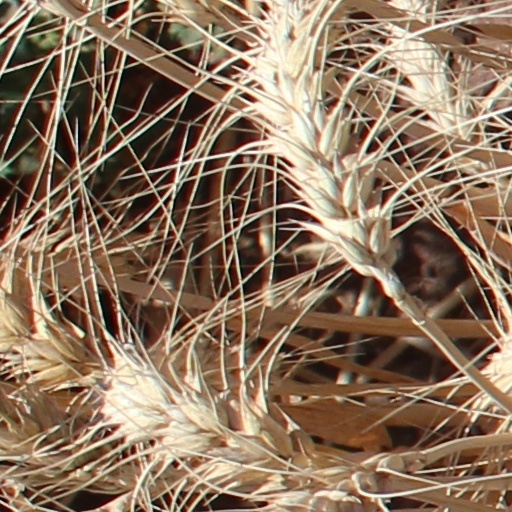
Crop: wheat